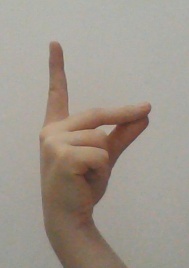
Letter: ta